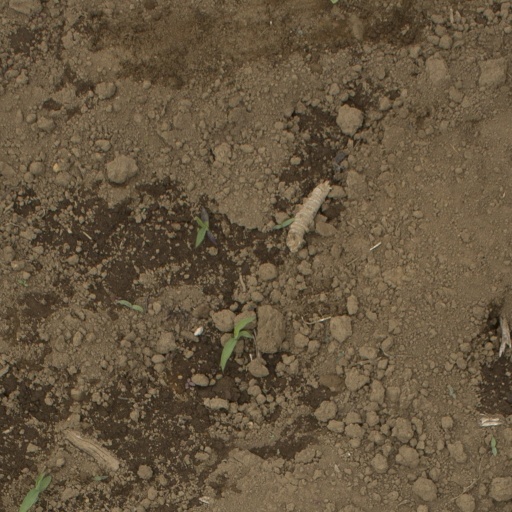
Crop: Jerusalem artichoke